House of Eternity (Ancient Egypt)

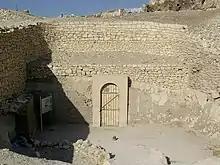
Entrance to the Tomb of Menna (TT69), Eighteenth Dynasty

Only quotations have survived from the work "Aegyptiaca" ("On the Egyptians") by the Greek historian Hecataeus of Abdera between 320 and 305 BC, who reported on the life of the Egyptians in Alexandria at the beginning of the Ptolemaic period. Above all, the description of the land of the Nile in the first book of world history Diodorus Siculus is based primarily on Hecataeus. One of his quotes tells about the Houses of Eternity: